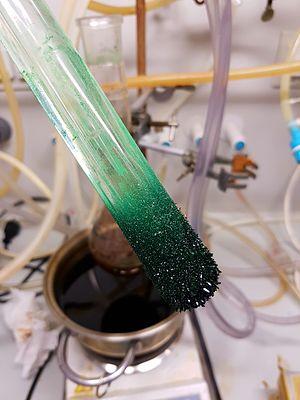
Le nickelocène est un composé organonickel de formule Ni(η⁵-C₅H₅)₂. Aussi connu sous le nom de bisnickel ou NiCp₂, c'est un solide vert brillant paramagnétique d'un intérêt académique durable, même s'il n'a pour l'instant aucune application pratique.